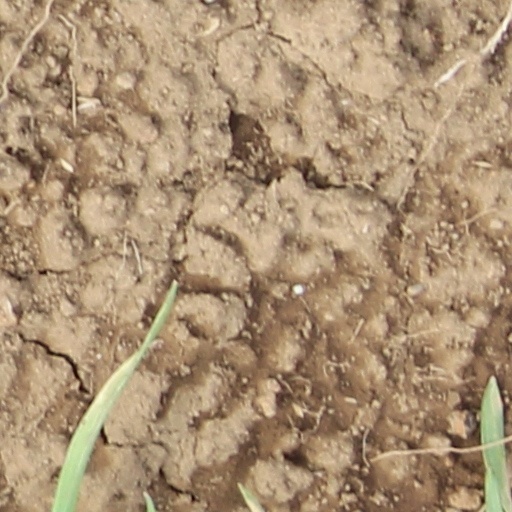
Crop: wheat